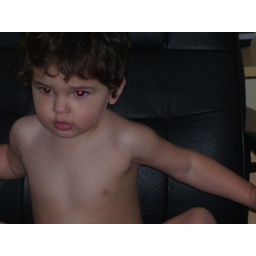
David in the office chair